Vascular tumor

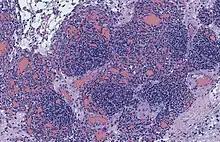
Kaposiform hemangioendothelioma

Kaposiform hemangioendotheliomas (KHEs) are borderline, locally destructive vascular tumors. They are named after their resemblance to the lesions of Kaposi's sarcoma. KHEs are described as locally destructive because they can infiltrate underlying muscle and fat. They are often seen to overlap with tufted angiomas (TAs) but TAs may be a milder, benign counterpart.